BGZ Bank

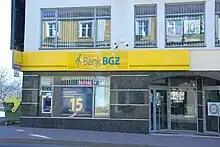
A branch of BGŻ Bank in Sanok, 2011

BGZ Bank, for Bank Gospodarki Żywnościowej, was a significant bank in Poland based in Warsaw.